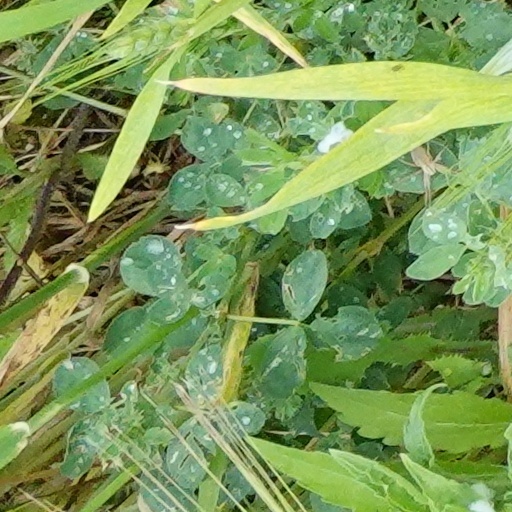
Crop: wheat